Gianluigi Buffon

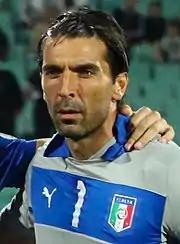
Having represented his country a record 176 times, Buffon is the most capped player in Italian history

Buffon was once again the first choice goalkeeper under his former Juventus coach and Trapattoni's replacement Marcello Lippi, as Italy finished first in their 2006 World Cup qualifying group. Although his place in Italy's 2006 World Cup was initially in doubt, as he was being investigated for possible involvement in the 2006 Calciopoli scandal, he was later named by Lippi as Italy's starting goalkeeper for the tournament.